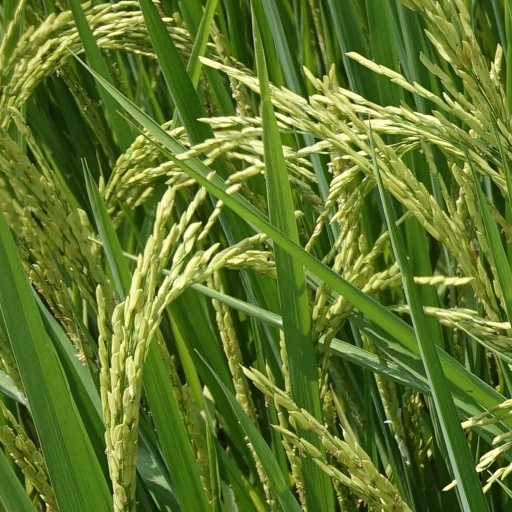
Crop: rice